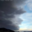
Label: cloud